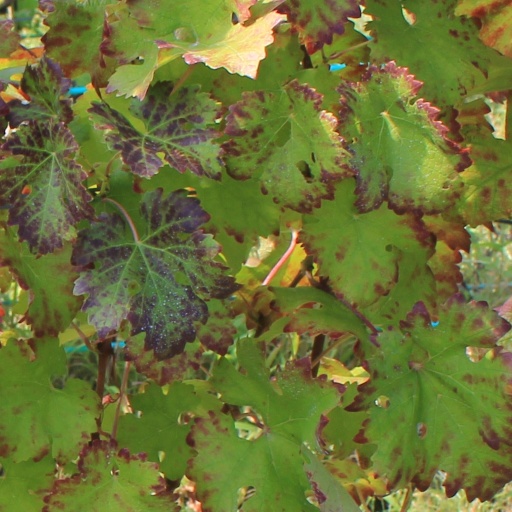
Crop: grape